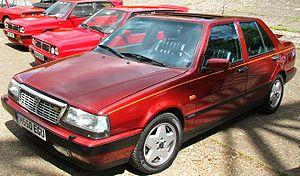
La Lancia Thema est une voiture de classe supérieure, grande routière, fabriquée par le constructeur italien Lancia à partir de 1984. Elle a remporté un grand succès jusqu'à son remplacement en 1994 par la Lancia Kappa.
Le tuning Sleeper est un style de tuning.